Marc Lescarbot

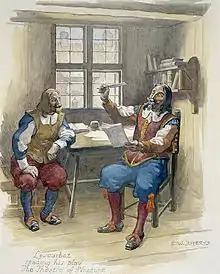
"Marc Lescarbot lisant sa pièce intitulée: Le théâtre de Neptune à l'Habitation de Port-Royal", watercolour, 1941, by C. W. Jefferys

Marc Lescarbot (c. 1570–1641) was a French author, poet and lawyer. He is best known for his "Histoire de la Nouvelle-France" (1609), based on his expedition to Acadia (1606–1607) and research into French exploration in North America. Considered one of the first great books in the history of Canada, it was printed in three editions, and was translated into German.